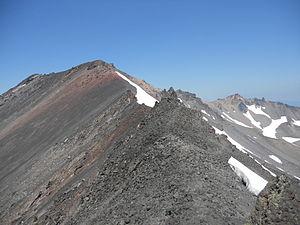
Le pic Diamond, en anglais : Diamond Peak, est un volcan éteint s'élevant à 2 666 mètres d'altitude dans la chaîne des Cascades, au centre de l'Oregon dans le Nord-Ouest des États-Unis. Il se trouve près du col Willamette, dans la réserve intégrale Diamond Peak, à cheval sur les forêts nationales de Willamette et de Deschutes. Ces aires protégées conservent notamment la faune et la flore, cette dernière étant caractérisée par de vastes forêts de conifères. La montagne est un volcan bouclier composé d'andésite basaltique qui a cessé d'être actif depuis plusieurs dizaines de milliers d'années. Il a ensuite connu une érosion sensible au cours de la dernière glaciation, il y a 11 000 ans. Celle-ci a laissé quelques cirques et lacs glaciaires sur ses versants et des glaciers dont subsistent, depuis le XXᵉ siècle, uniquement des névés alimentés par les importantes chutes de neige. Le sommet est découvert puis gravi, en 1852, en compagnie de William Macy, par le pionnier John Diamond qui lui donne son nom. Depuis, de nombreux sentiers de randonnée sillonnent la montagne et plusieurs itinéraires, praticables à pied comme en ski de montagne ou en raquettes, permettent d'accéder au sommet.